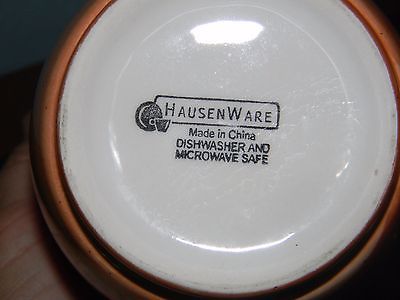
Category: mug